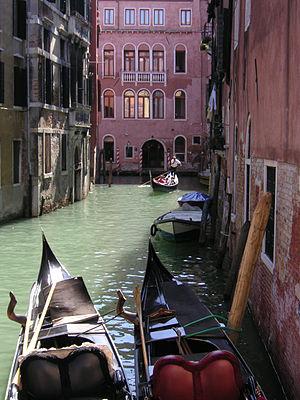
Le rio di San Giuliano, ou rio de la Guerra, est un canal de Venise, délimitant les sestieres de Castello et de San Marco.